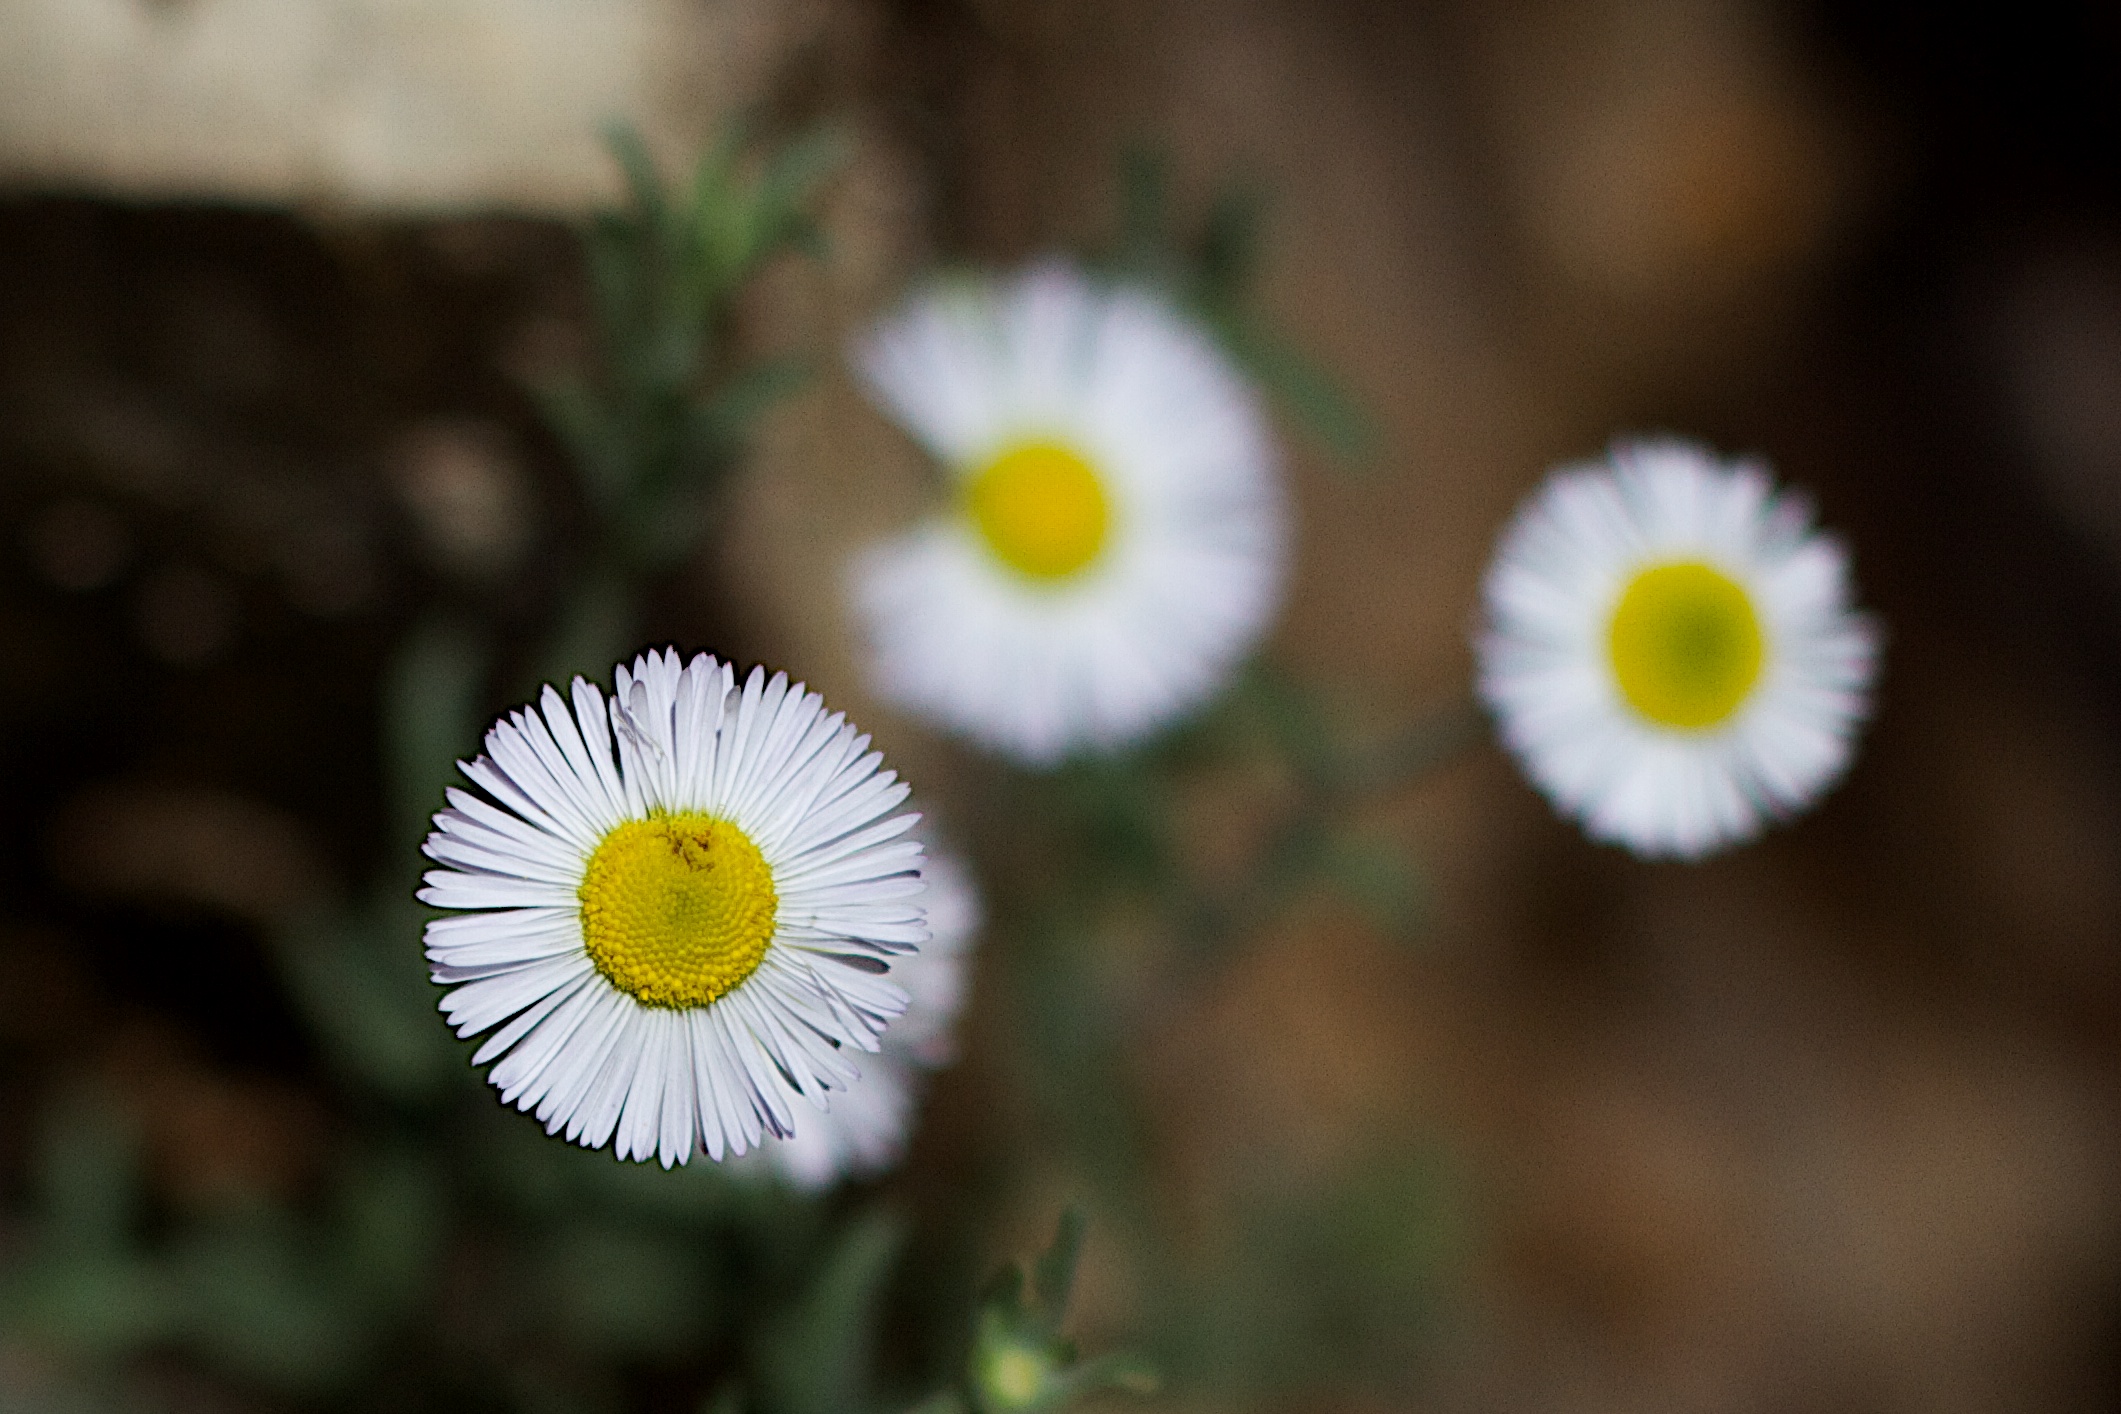
flower, nature, daisy, flora, plant, yellow, macro photography, close up, green, photography, botany, oxeye daisy, petal, land plant, daisy family, wildflower, flowering plant, blossom, sunlight, plant stem, chamaemelum nobile